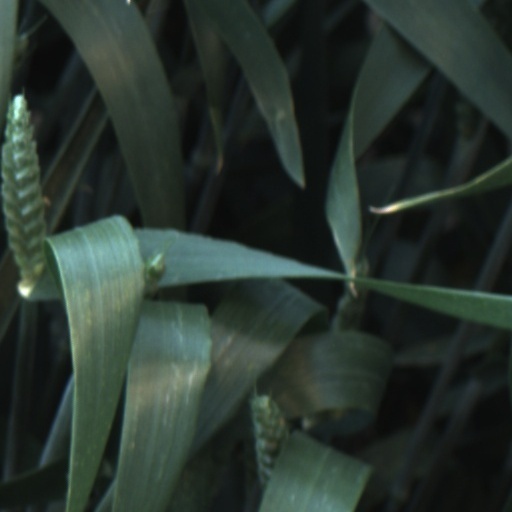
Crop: wheat